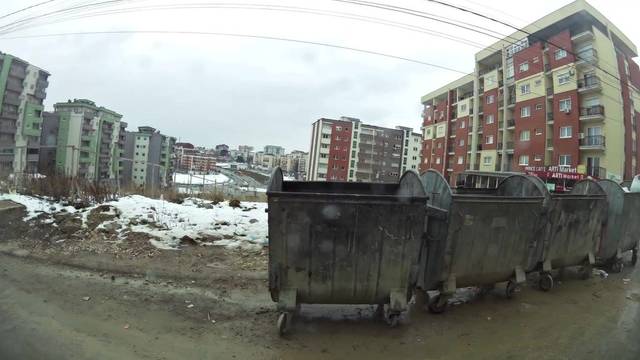
Region: Serbia
Coordinates: 42.651, 21.178